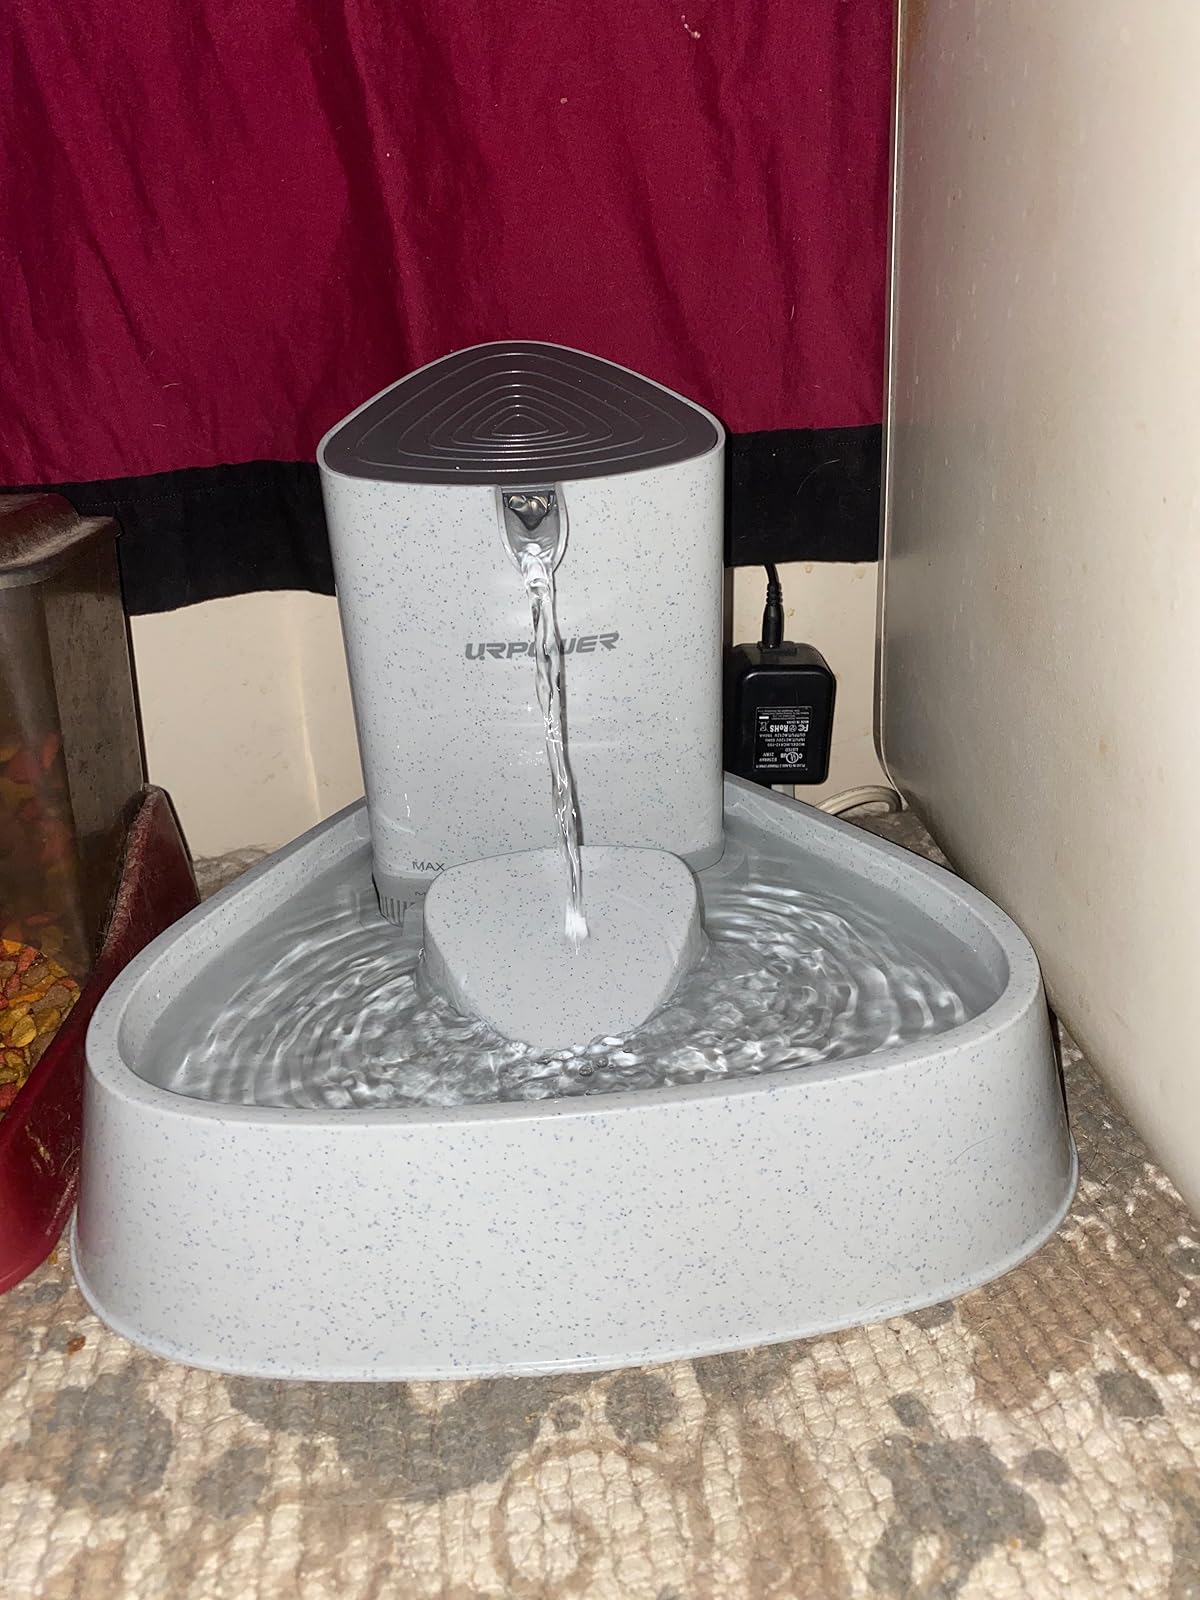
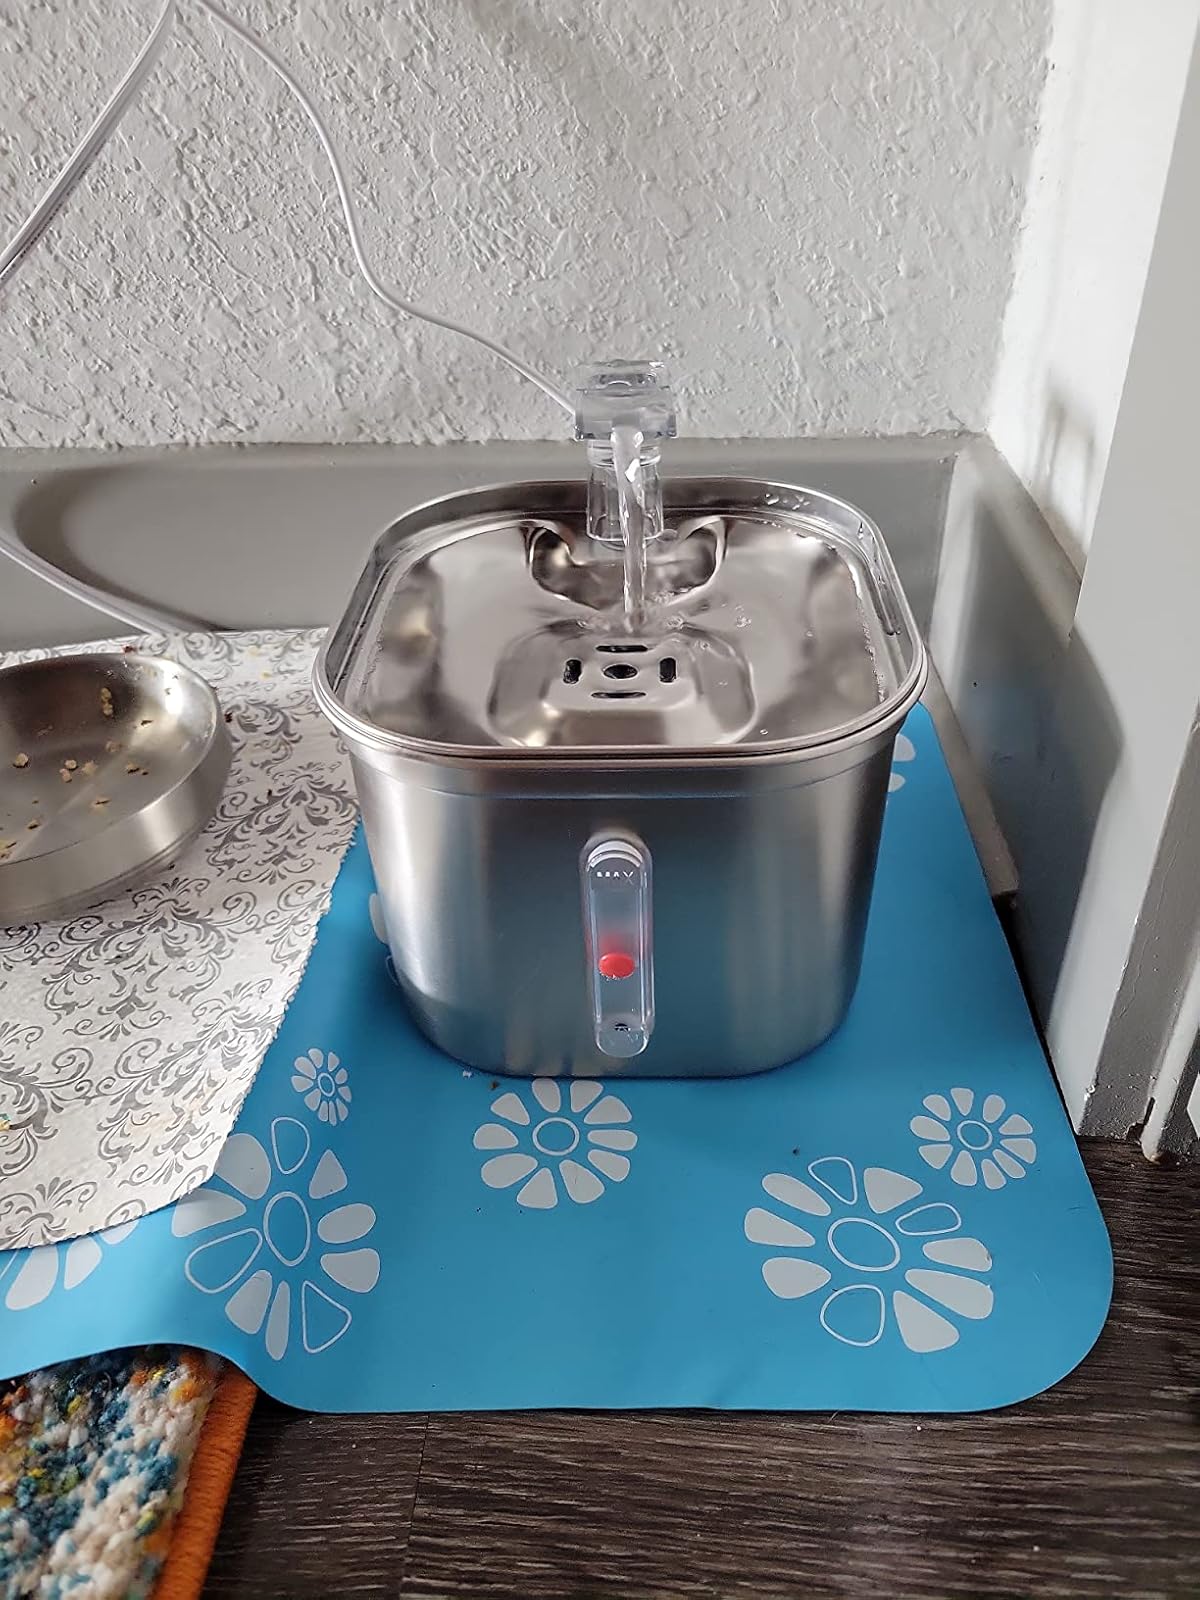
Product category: items_bowl
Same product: no